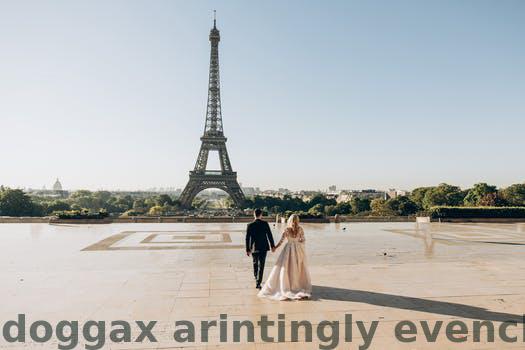
Label: Watermark